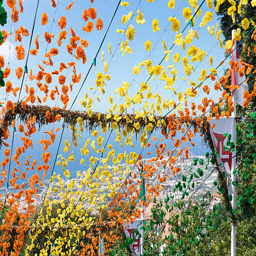
aerial view through flowers of a decorated staircase